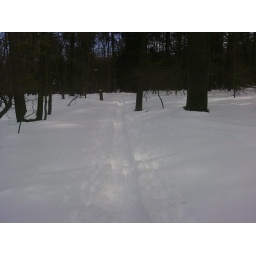
Every intersection is signed by an engraved and painted 8x8 standing 3' out of the ground